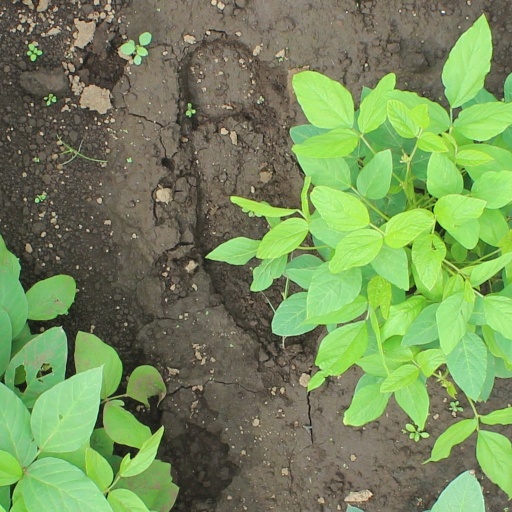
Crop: soybean